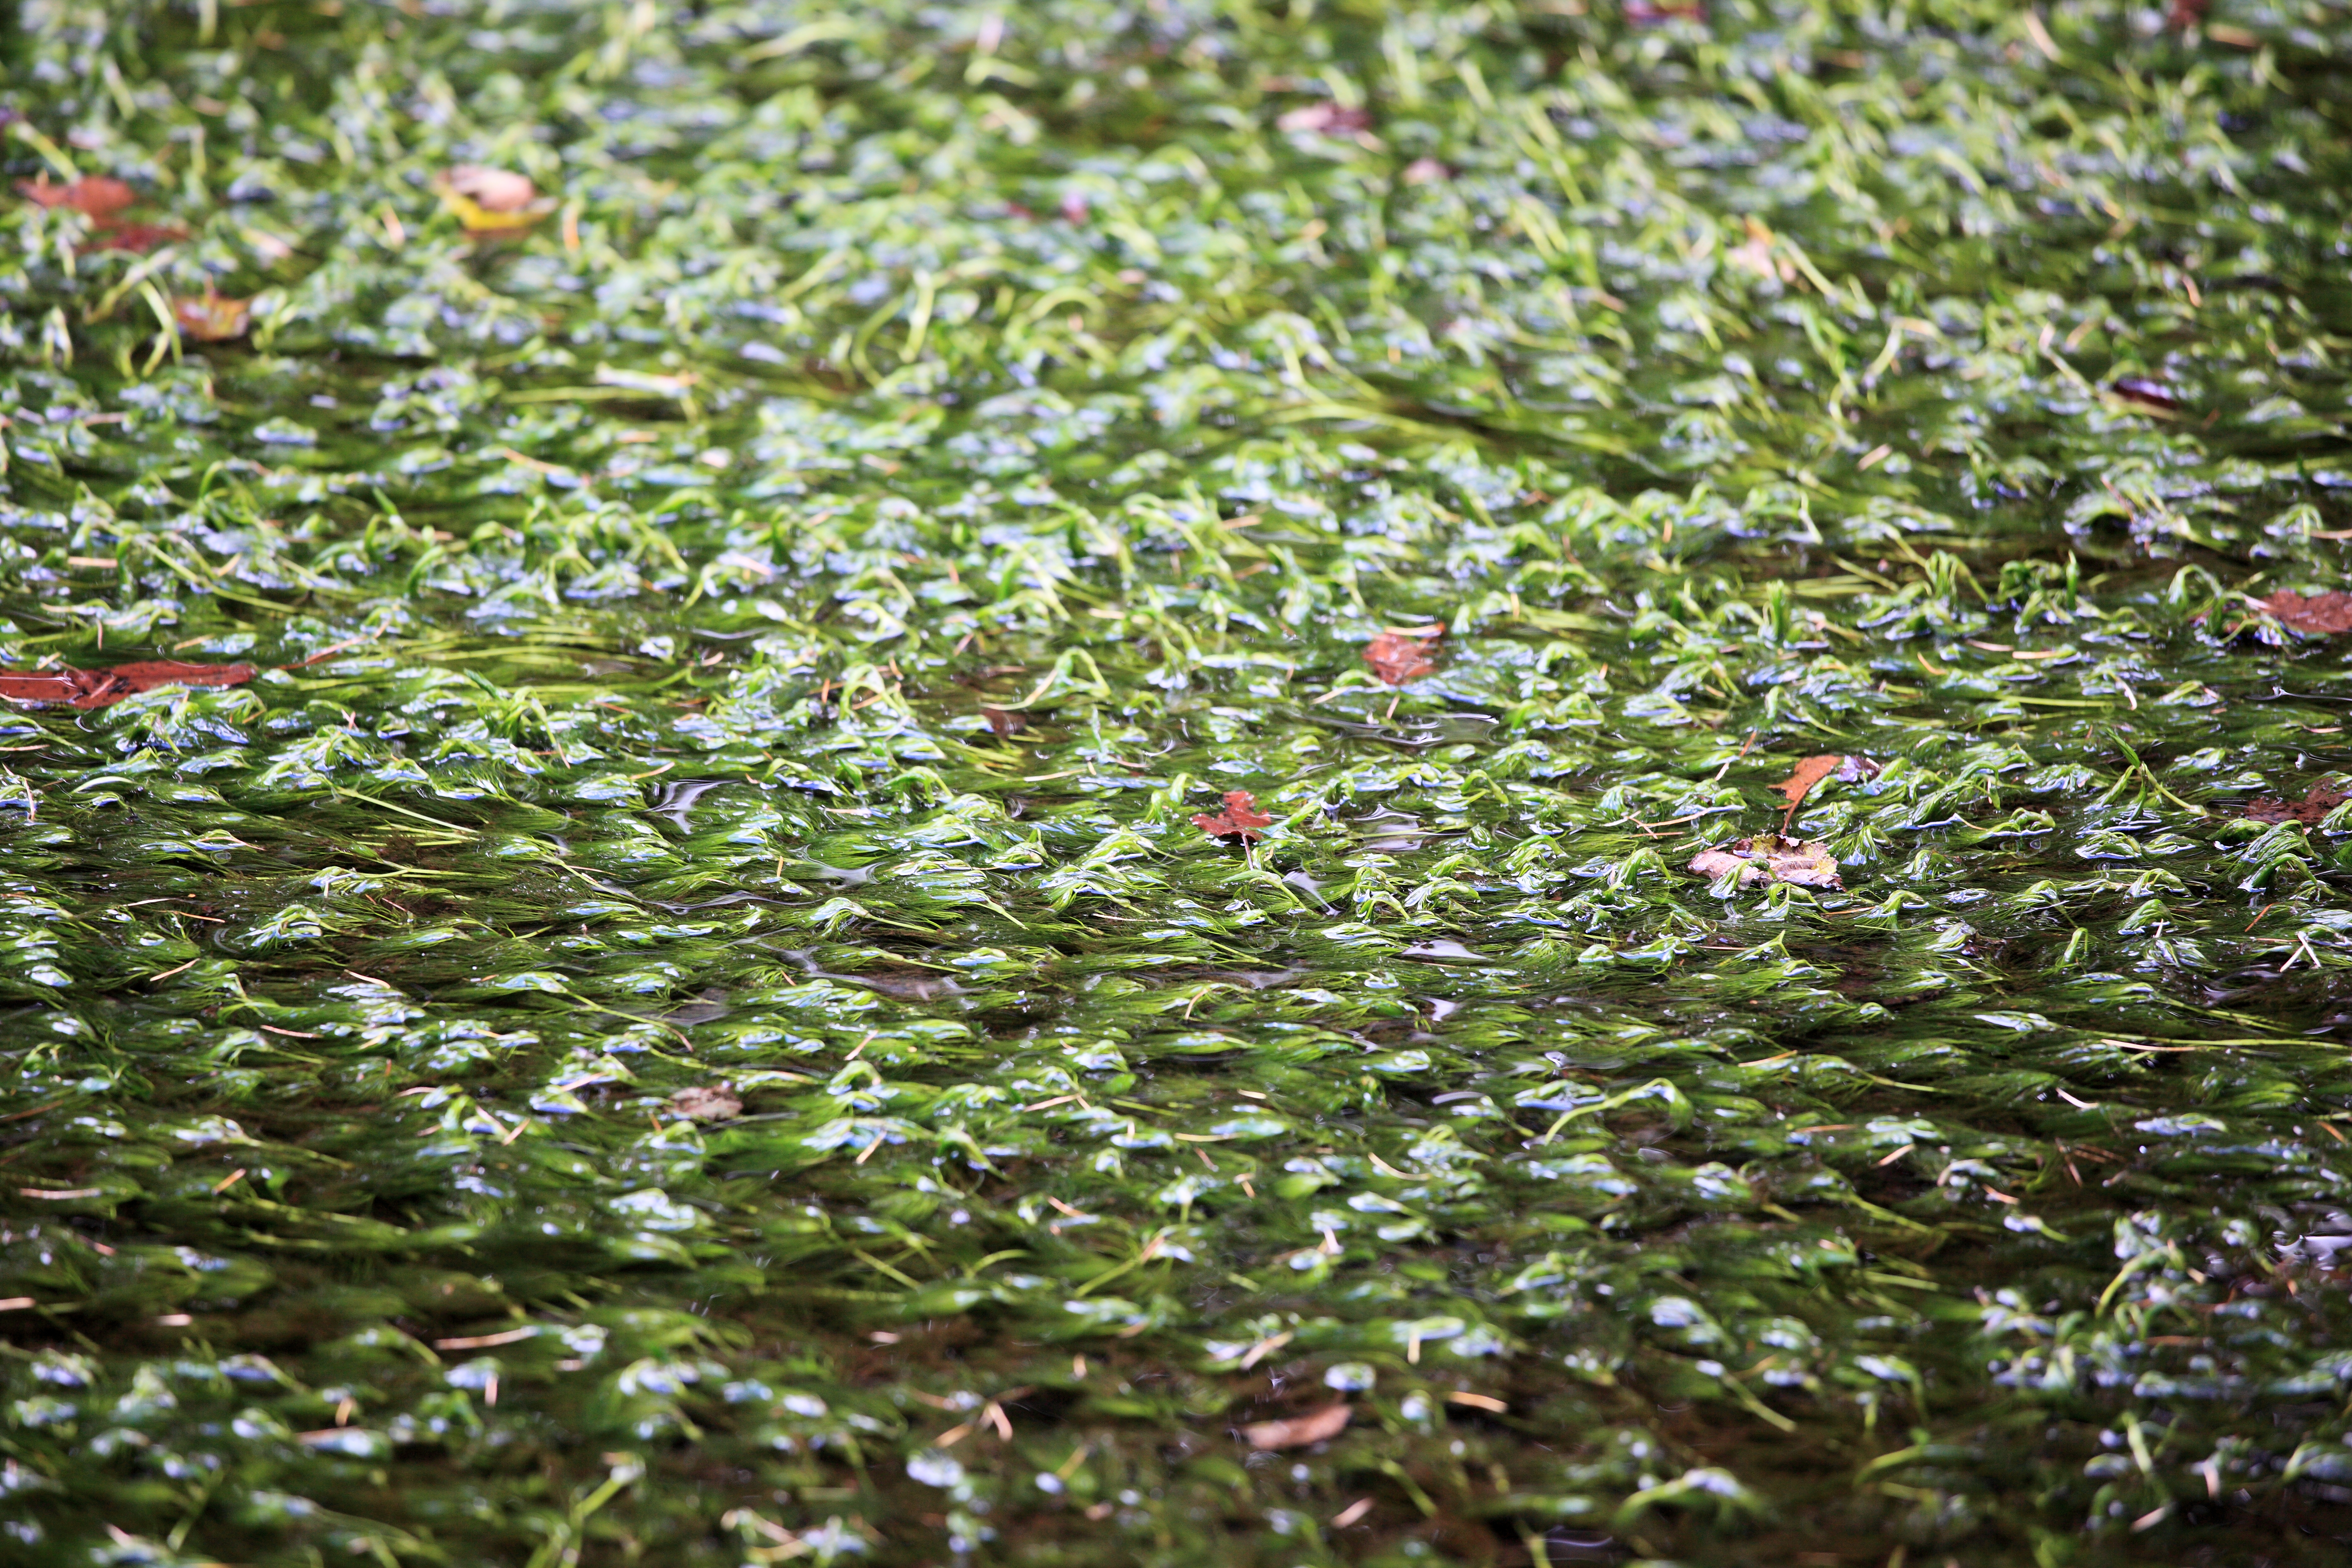
tree, grass, branch, plant, lawn, leaf, flower, moss, pattern, green, high, evergreen, botany, garden, highland, flora, shrub, groundcover, plateau, 5d, hires, aquaticplants, markii, hi, res, resolution, nagano, matsumoto, kamikochi, flooring, flowering plant, woody plant, land plant